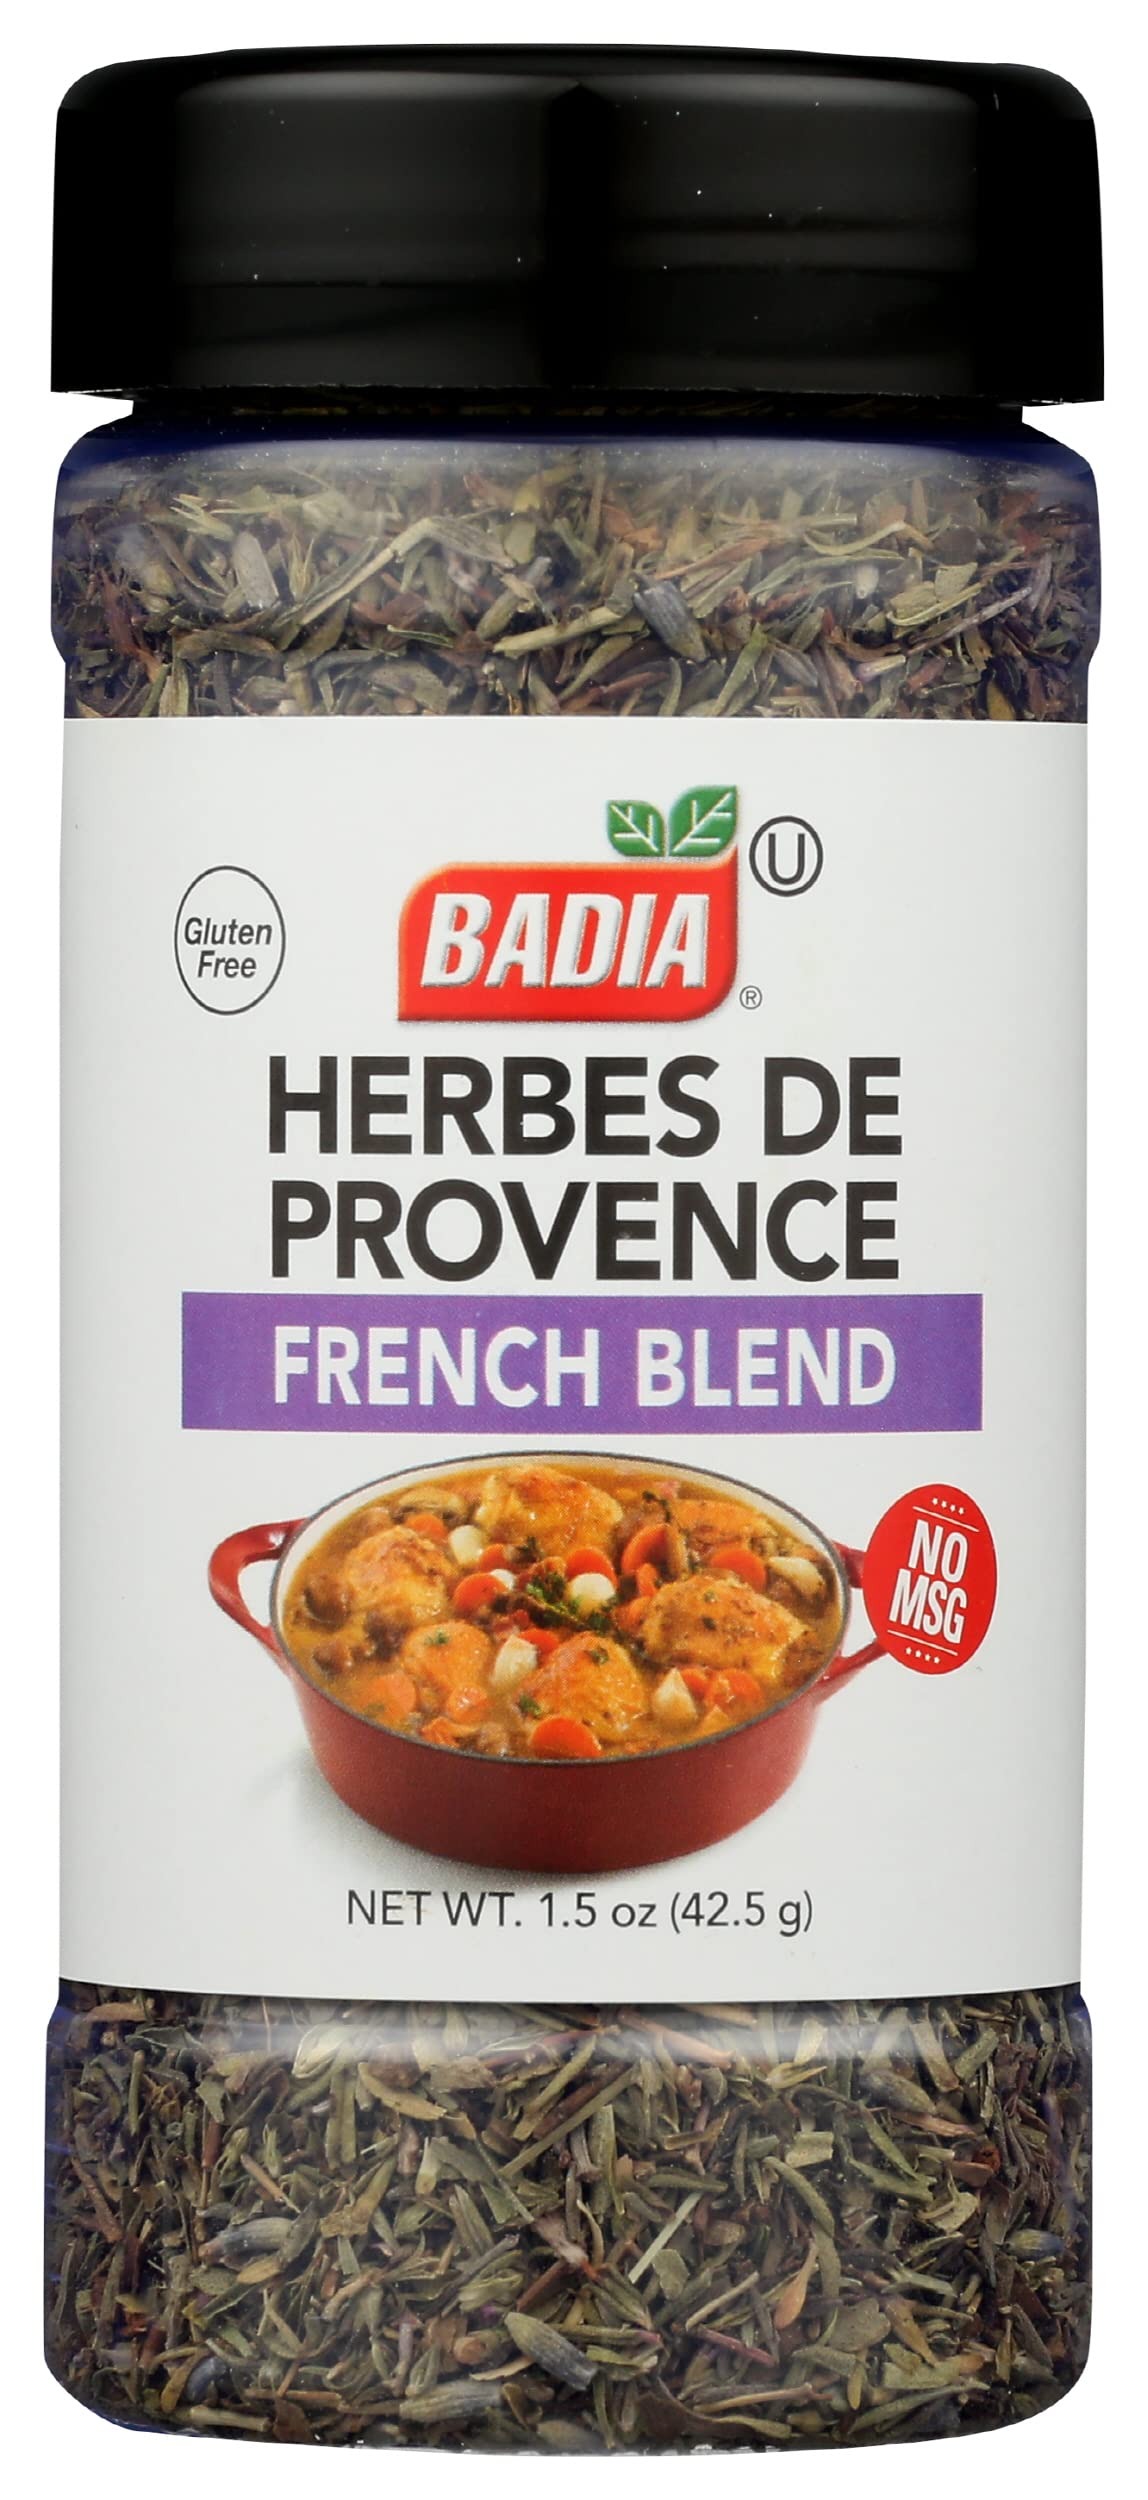
Item Name: Badia Seasoning Herbs De Provence, 1.5 oz
Bullet Point 1: Badiassnng
Bullet Point 2: Gourmet Herb
Value: 1.5
Unit: Ounce

Price: 6.5